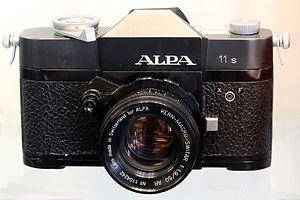
Alpa est une marque suisse d'appareils photographiques produits de 1942 à 1991 par la société Pignons et reprise en 1996 par la société Capaul & Weber.